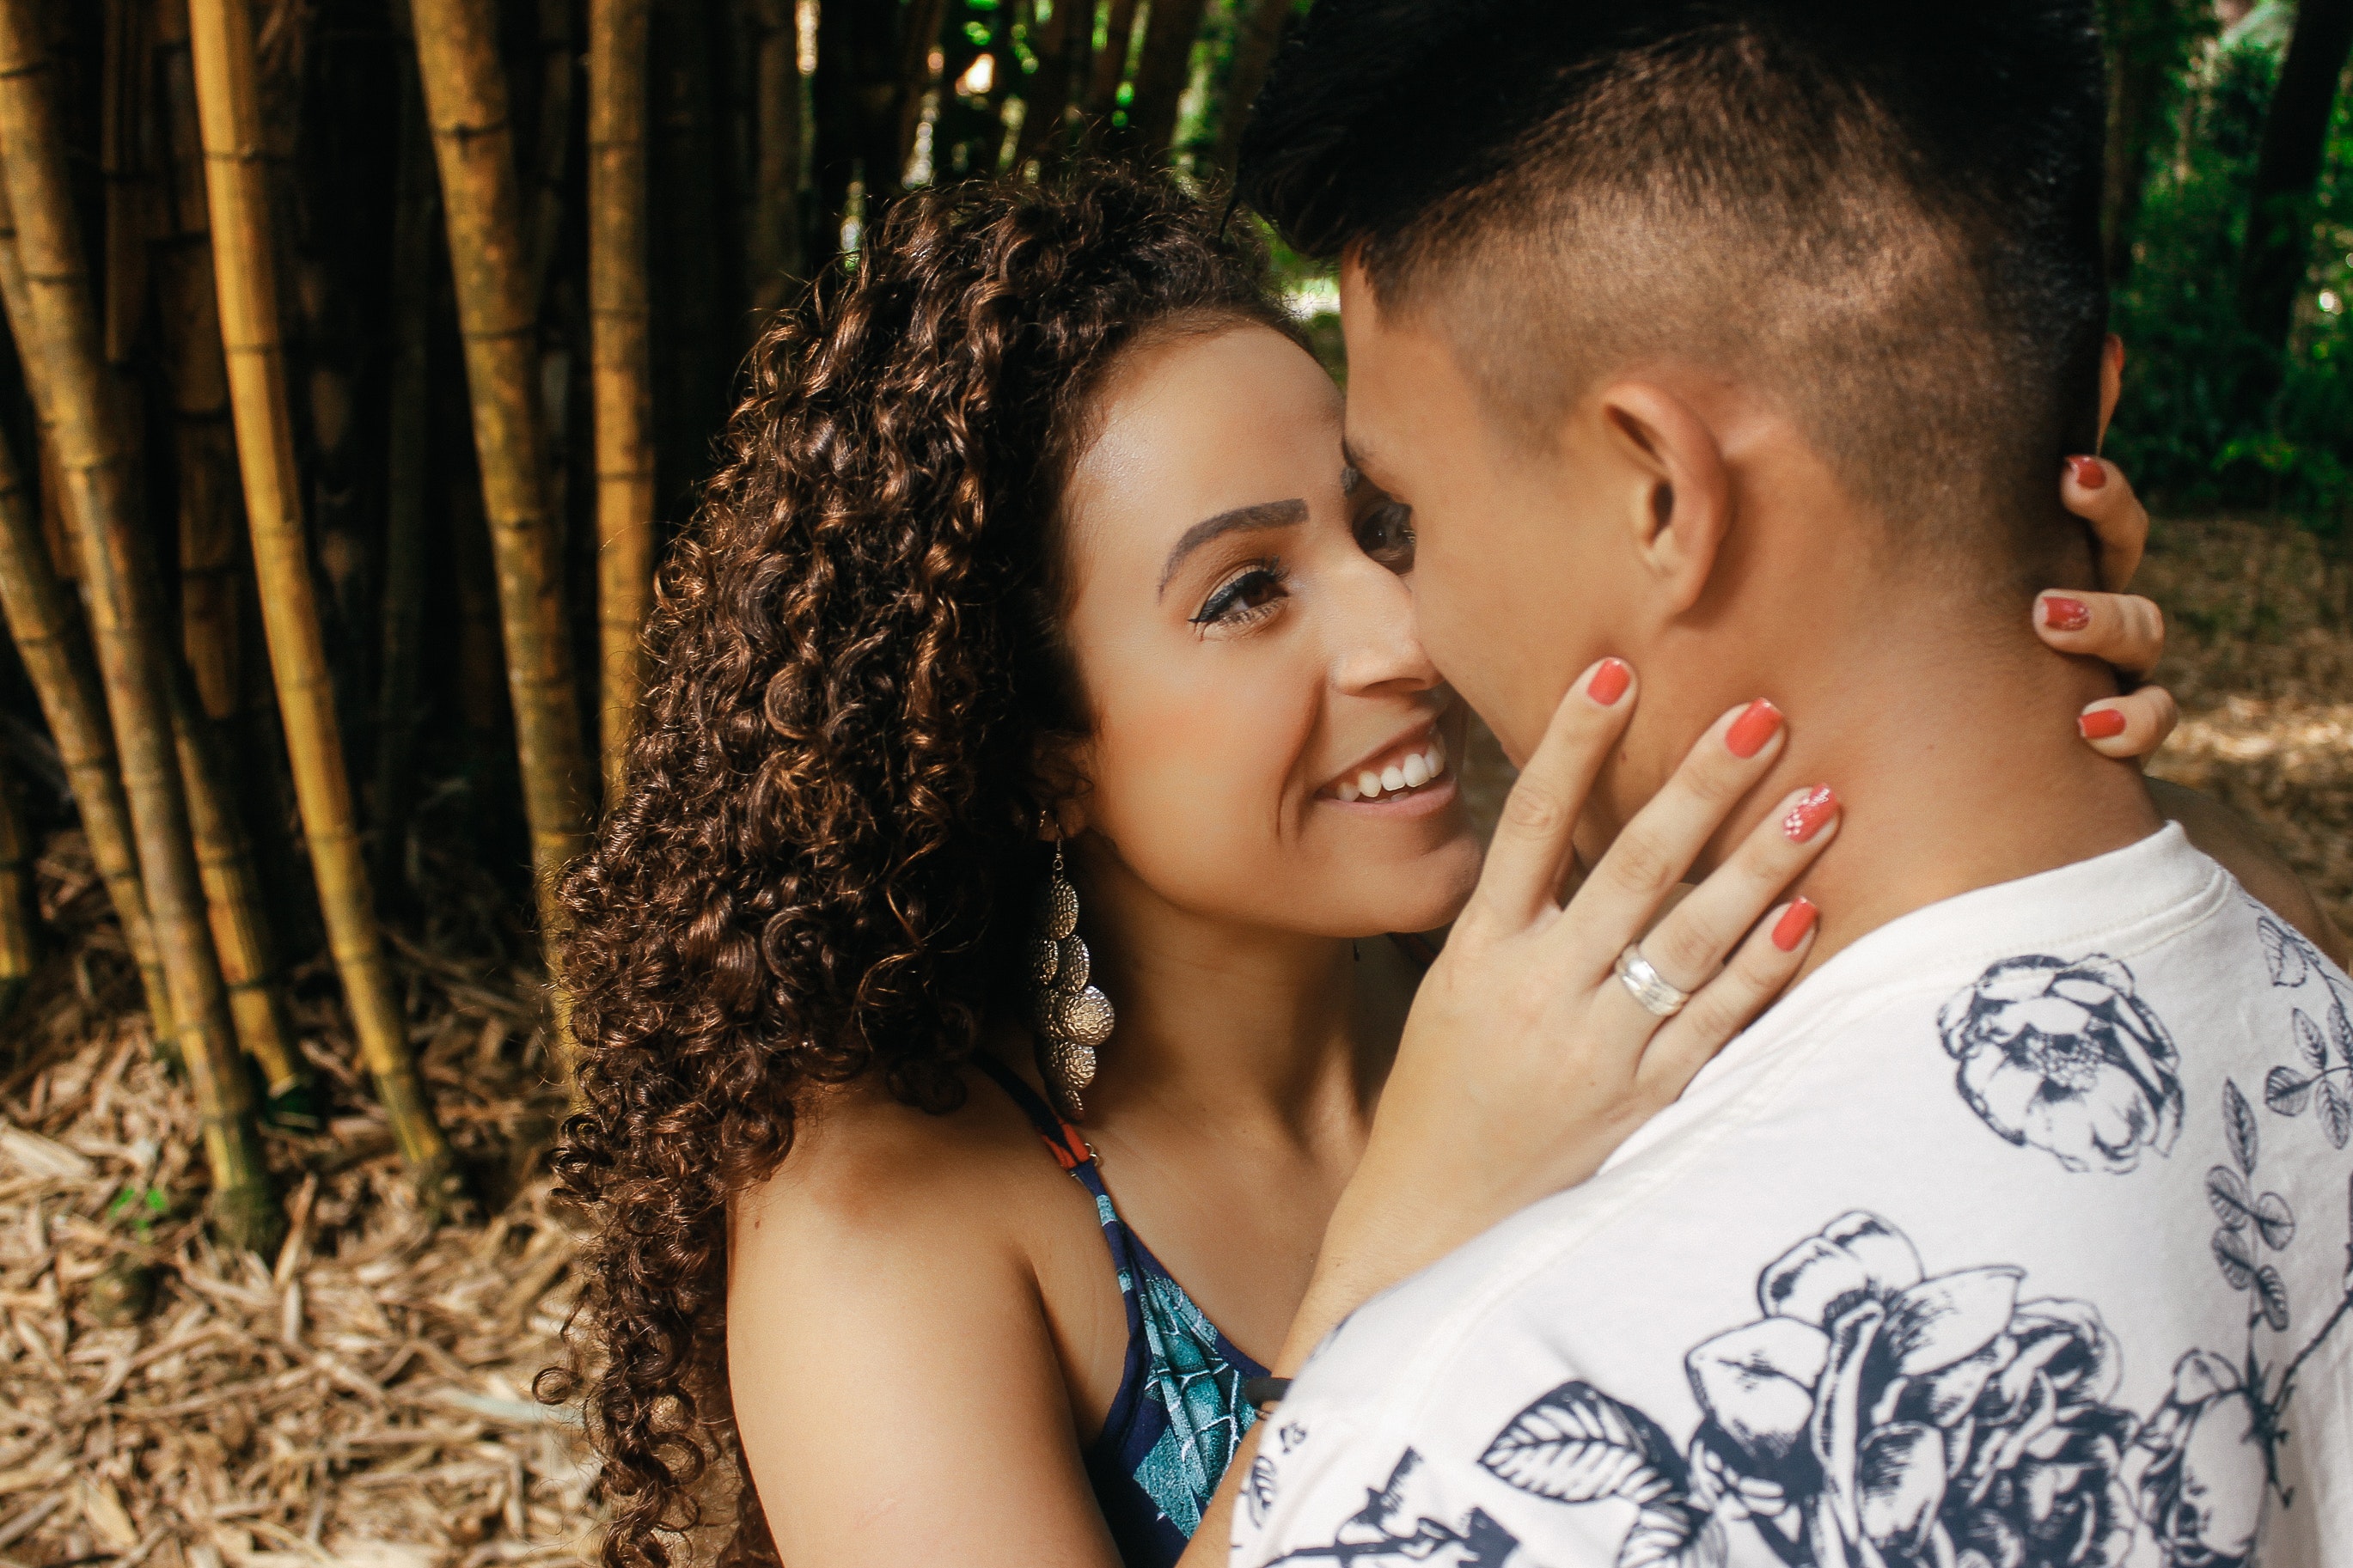
hair, People in nature, photograph, skin, beauty, hairstyle, love, romance, smile, interaction, lip, tree, happy, photography, fun, black hair, grass, adaptation, photo shoot, gesture, plant, leisure, vacation